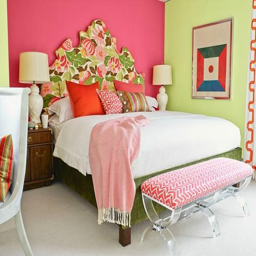
the walls are nowan energizing but restful sapphire , but it might not stay that way for long .